Ricardo Rada Peral

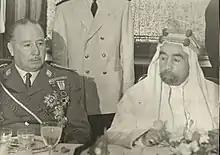
with Moroccan leader, 1950s

There is little information on Rada’s post-war political allegiances. He appeared to have been loyal to Franco, did not sign letters pressing monarchist restoration, was admitted at personal audiences in 1939, 1945, 1946 and 1952, and in 1948 received Gran Cruz de la Orden del Mérito Civil, one of the highest decorations available. However, within Falange he was considered a reactionary monarchist and a representative of an oligarchy which aimed at “restauración social”. In the early 1940s, he secretly conferred with the Carlists possibly up to the point of mounting some schemes. The Francoist security reported with unease that during Semana Santa in Granada a fully uniformed requeté unit paraded across the city saluted on tribune by Utrilla and Rada. Another report claimed that Carlists operated a front organisation directed by Tomás Lucendo Muñoz, “persona de la confianza del General Rada”. Some scholars claim that in the early 1940s, he was “el general de ideología carlista más significado y de mayor pedigrí tradicionalista de todo el ejército”. However, no work on Carlist history in the post-war era mentions Rada as involved, and it seems that though he might have nurtured some Traditionalist sympathies, politically he got fully integrated with the Francoist regime.